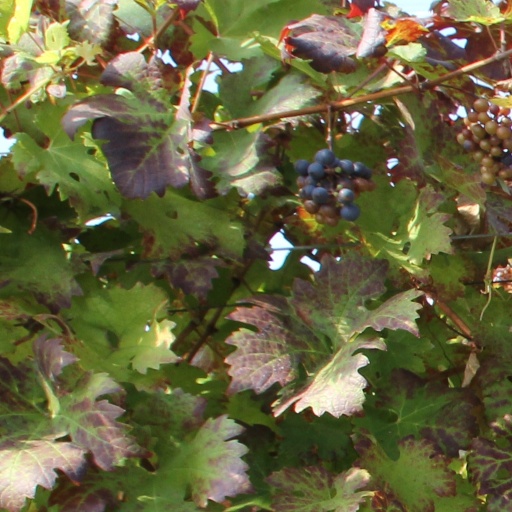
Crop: grape